Kike Maíllo

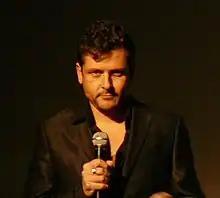
Maíllo in Gérardmer, France

Enrique "Kike" Maíllo Iznájar (born 3 June 1975) is a Spanish film director and screenwriter. He is best known for "Eva", which won him the 2011 Goya Award for Best New Director.